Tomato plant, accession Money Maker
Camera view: tilt-top (135 deg); turntable rotation: 330 degrees
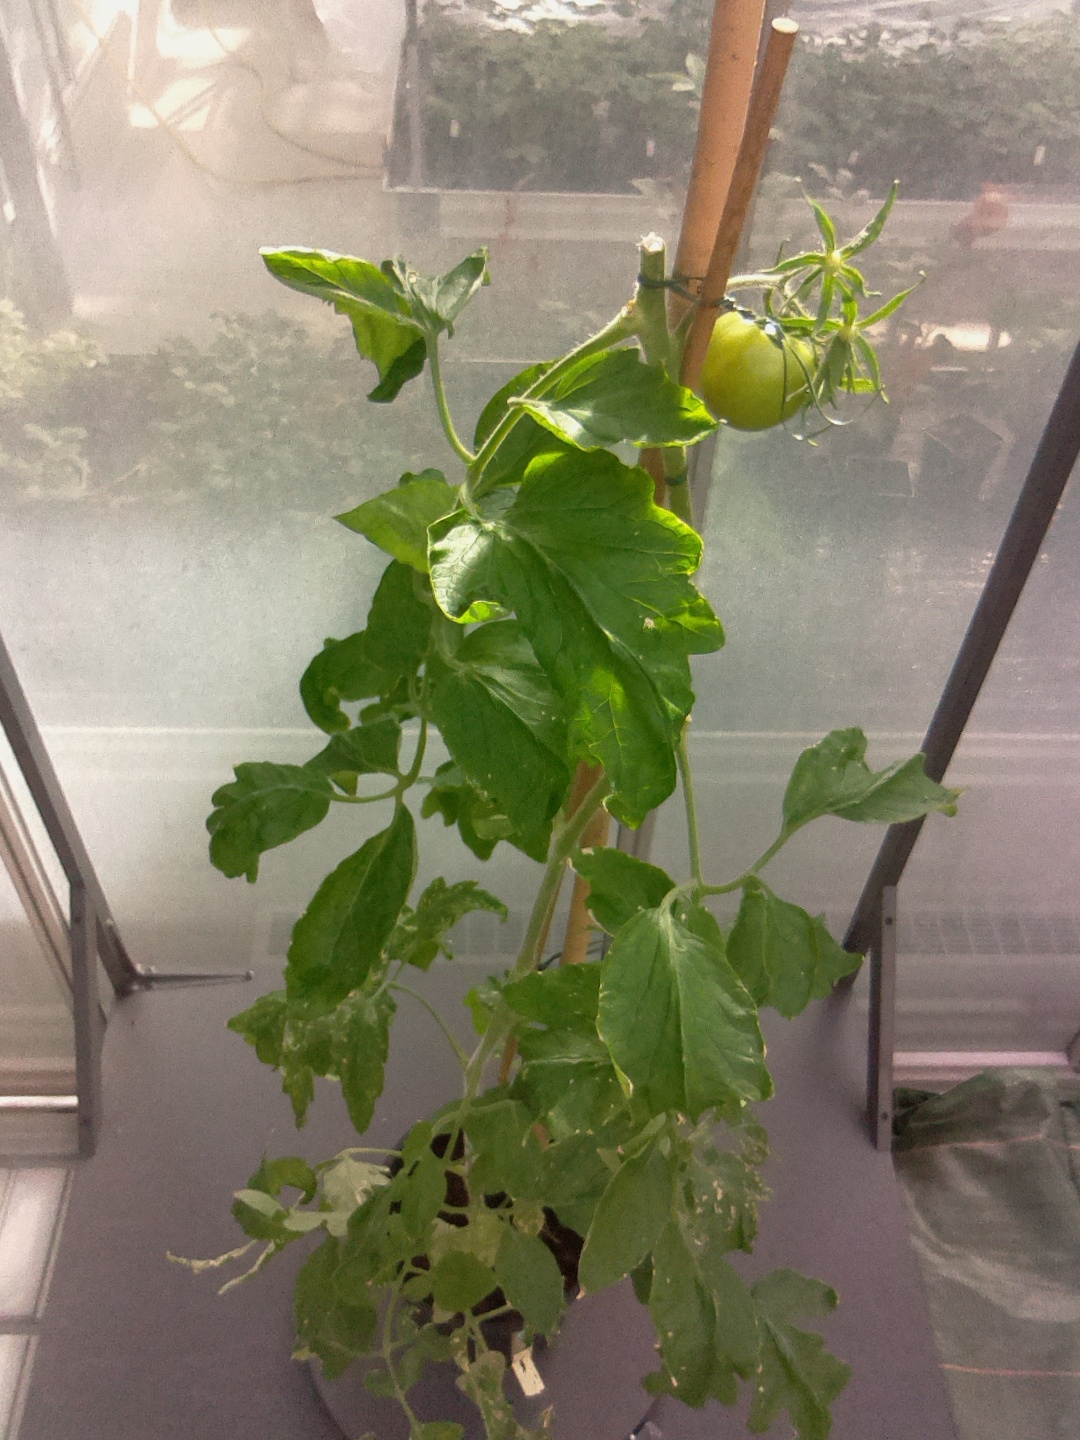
BBCH growth stage 74: 40%-50% of final fruit size